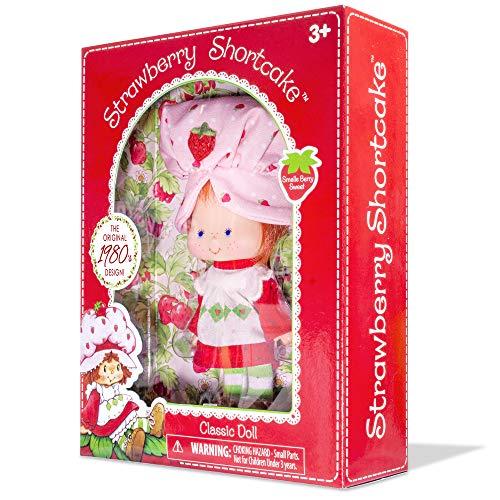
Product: Strawberry Shortcake Classic Doll, 6"
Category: Toys & Games | Dolls & Accessories | Dolls
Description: Collectors - perfect for fans and collectors looking to share their Favorite doll with a new generation.
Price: $12.89
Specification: ProductDimensions:3.2x2.8x6inches|ItemWeight:3.84ounces|ShippingWeight:4.8ounces(Viewshippingratesandpolicies)|DomesticShipping:ItemcanbeshippedwithinU.S.|InternationalShipping:ThisitemcanbeshippedtoselectcountriesoutsideoftheU.S.LearnMore|ASIN:B015FS93D6|Itemmodelnumber:12341|Manufacturerrecommendedage:36months-15years